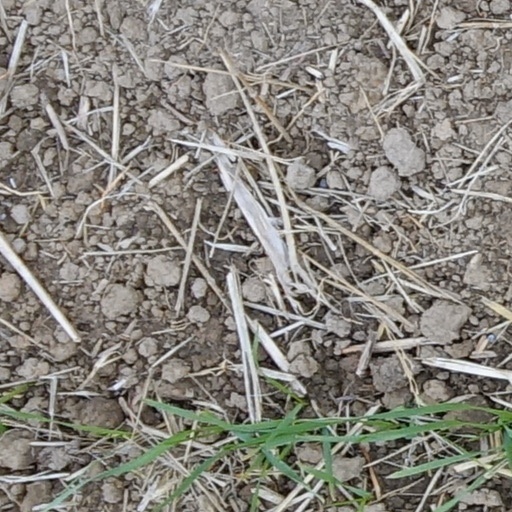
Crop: wheat